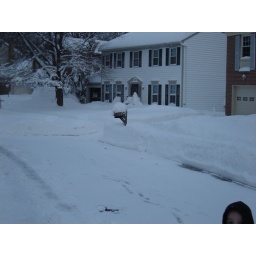
This one neighbor cleared out the street in front of his house as well as his driveway....but left the mailbox afro intact.